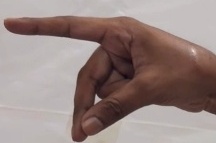
ASL sign: P